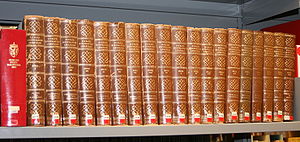
Norsk biografisk leksikon
Norsk biografisk leksikon i 19 bind.
Norsk biografisk leksikon er det største norske biografiske opslagsværk.